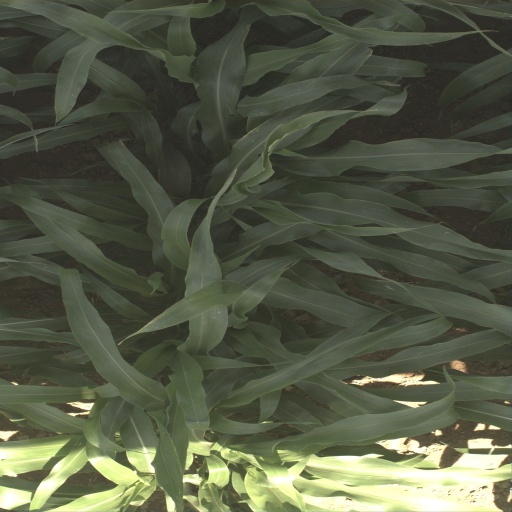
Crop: sorghum